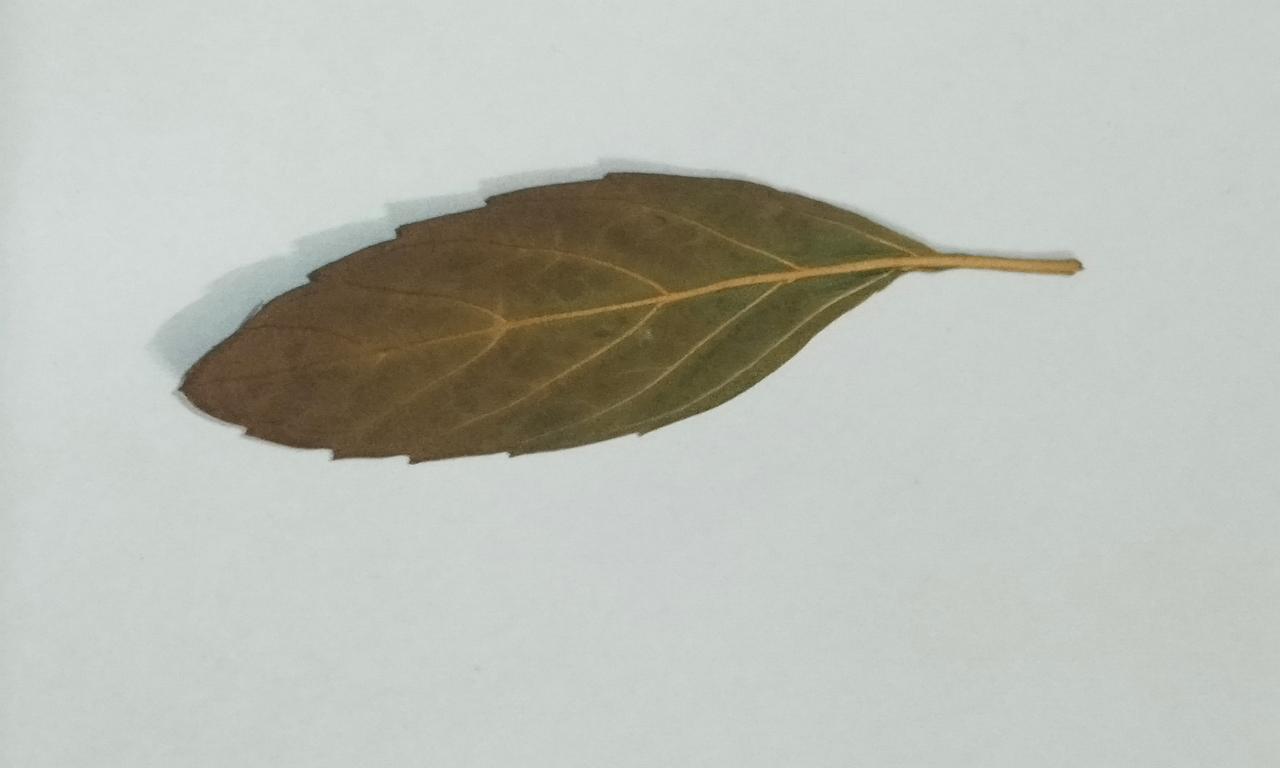
Label: Dried